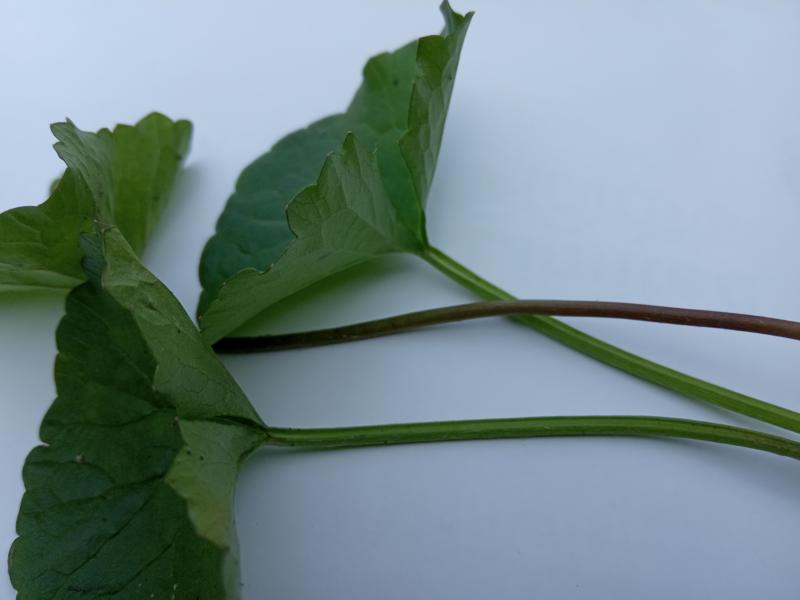
Weed species: Centella asiatica